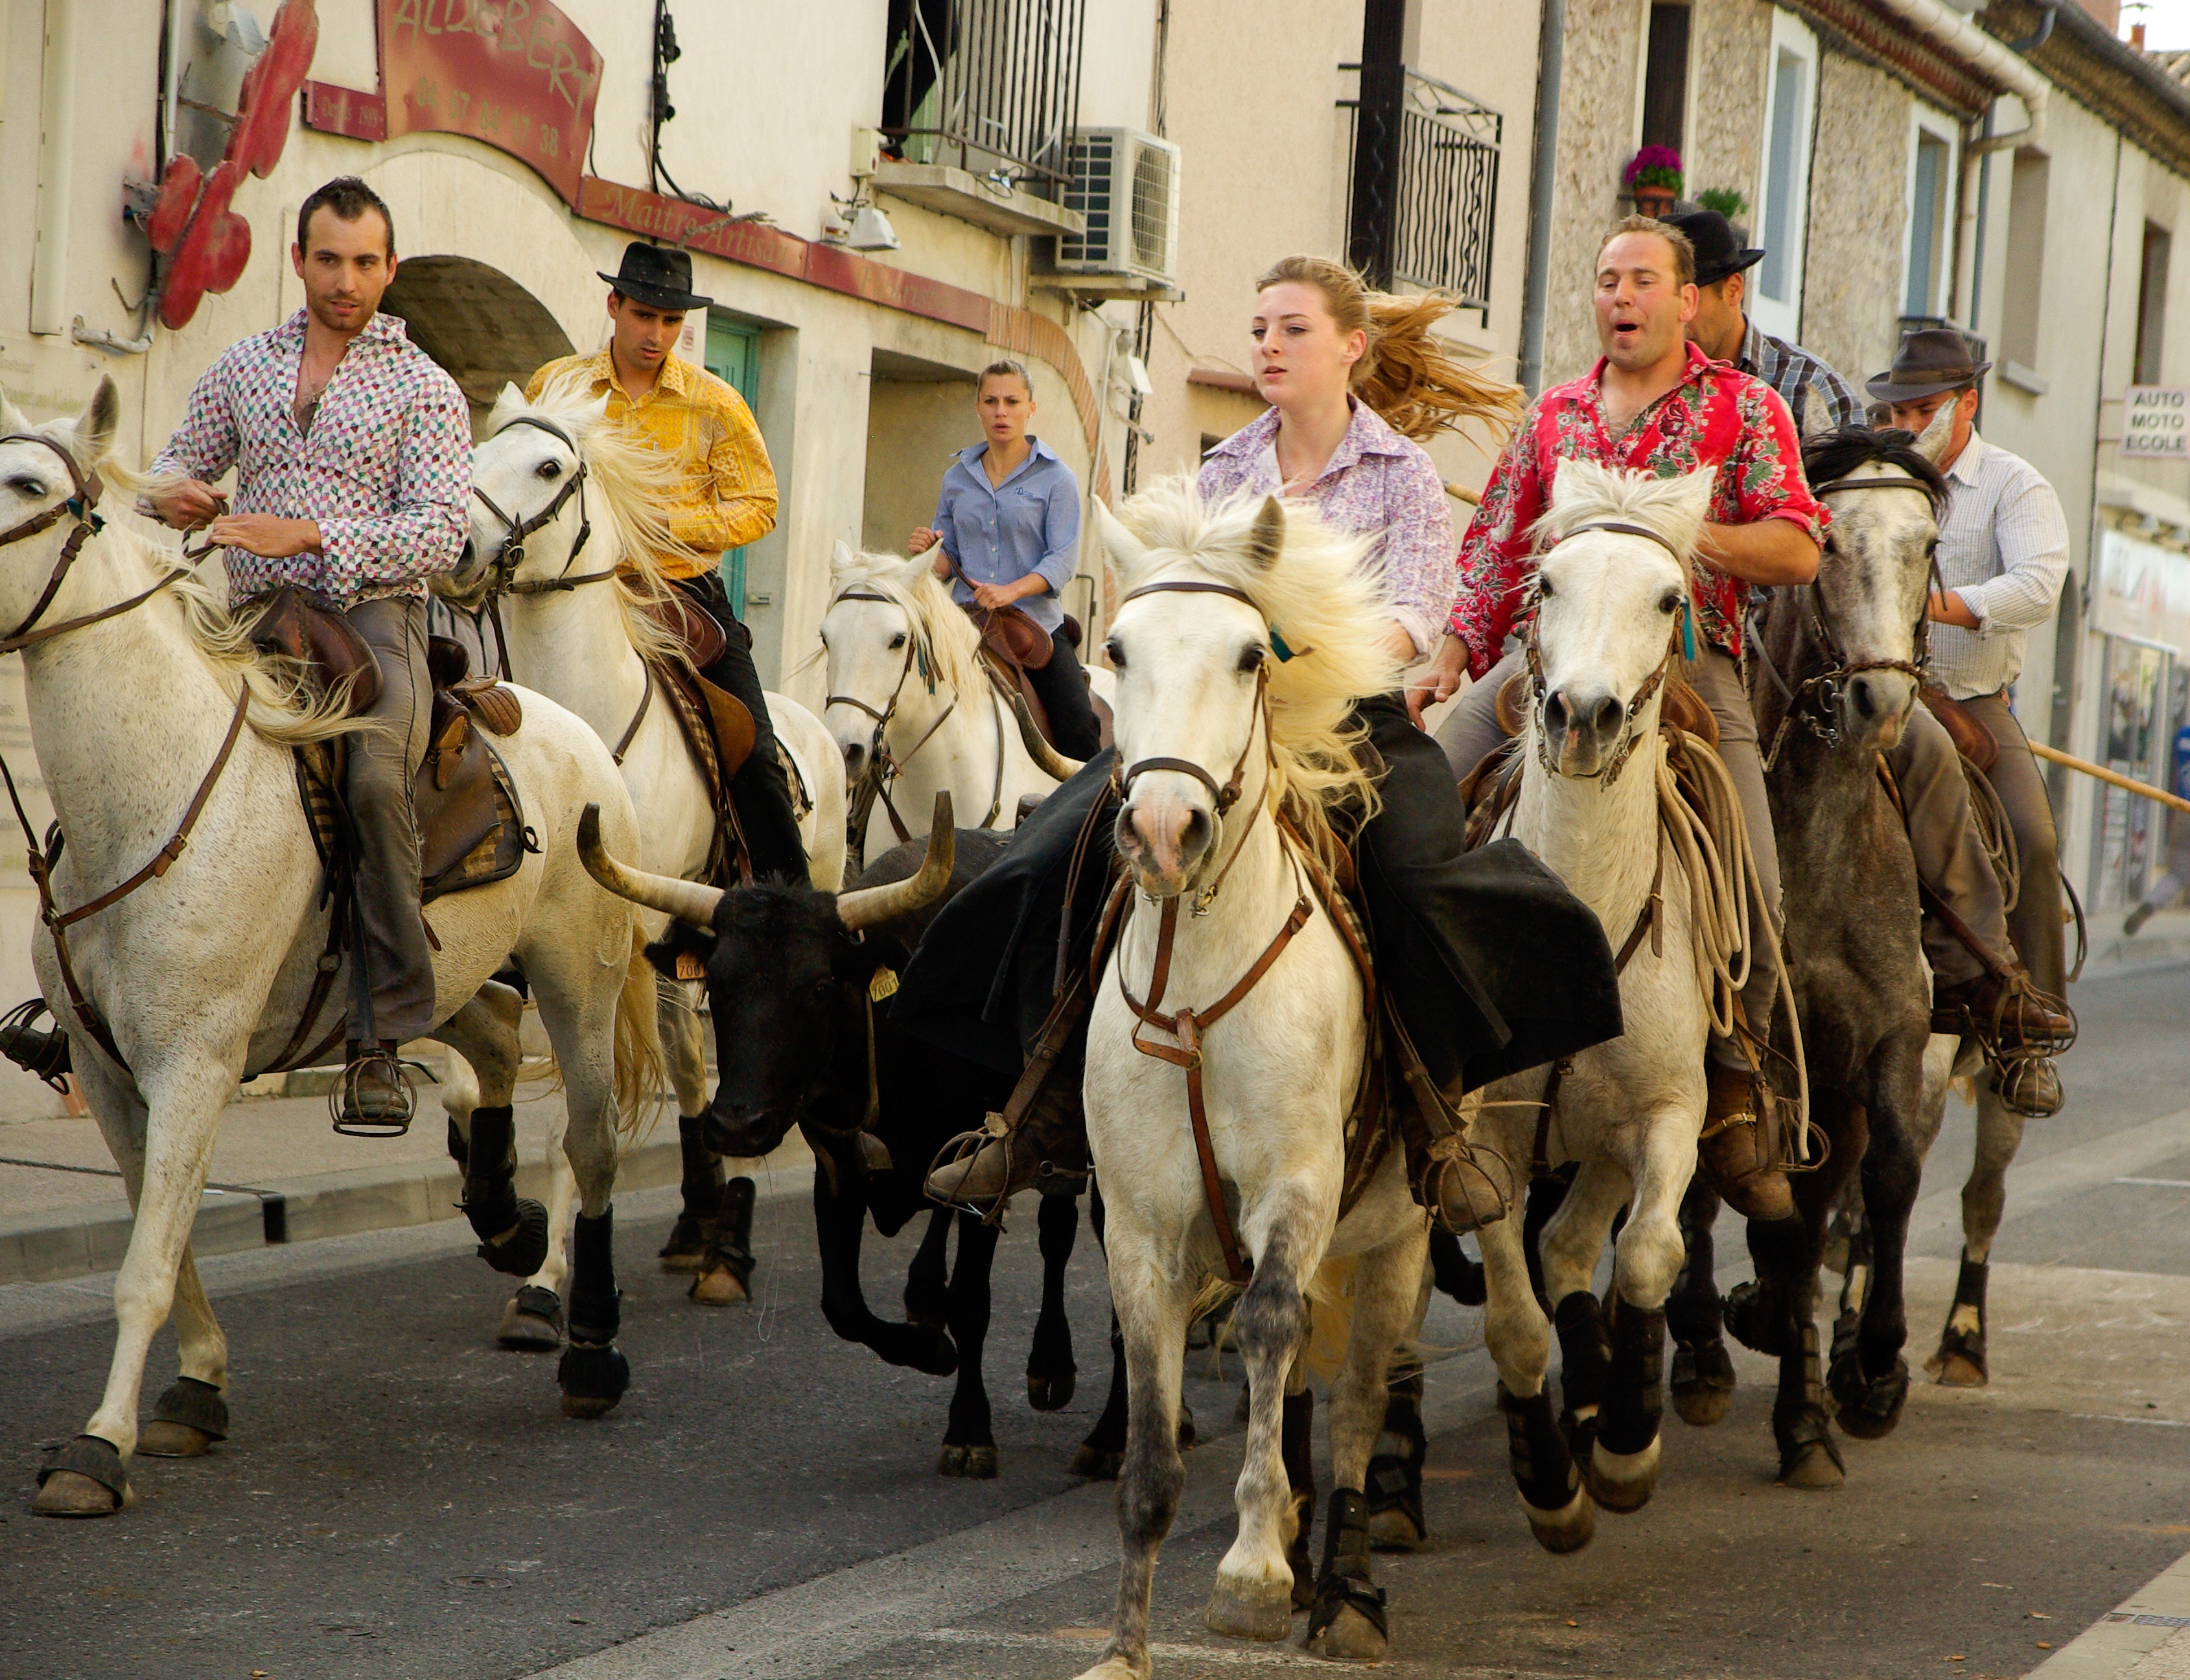
people, horses, festival, carriage, camargue, feria, bulls, pack animal, gardian, horse like mammal, village festival